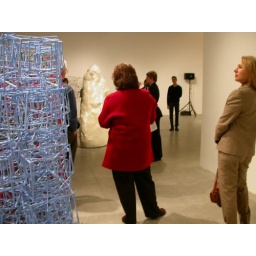
larner's wall in front left, jackson hutchins mountain background. red coat in middle